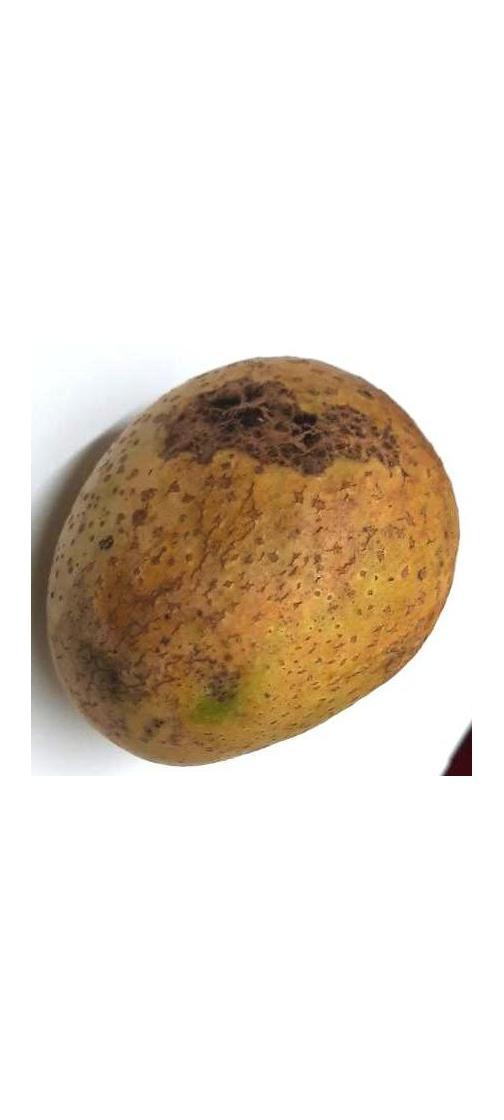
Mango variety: Gourmoti